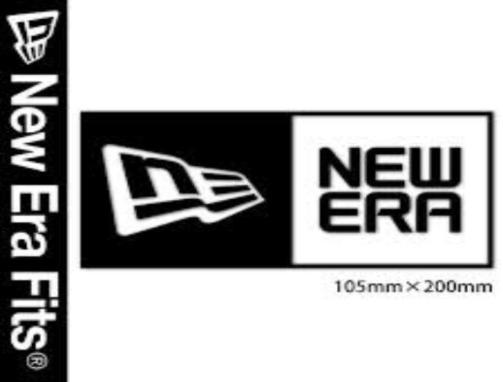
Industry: Clothes